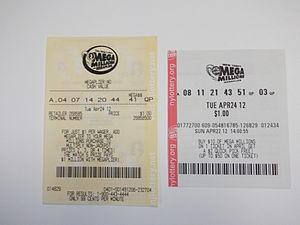
Le Mega Millions, qui est né en 1996 sous le nom de The Big Game, puis rebaptisé The Big Game Mega Millions en 2002, est un jeu de loterie américain offert dans 44 États des États-Unis, à Washington et dans les Îles Vierges américaines.